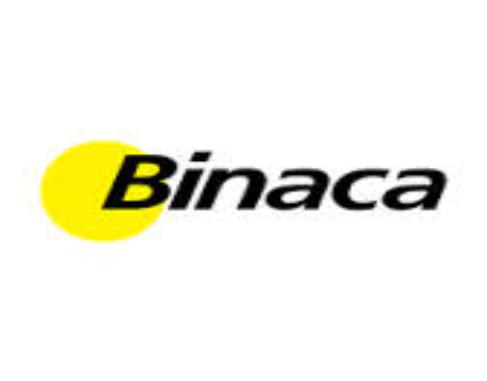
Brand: binaca
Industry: Necessities